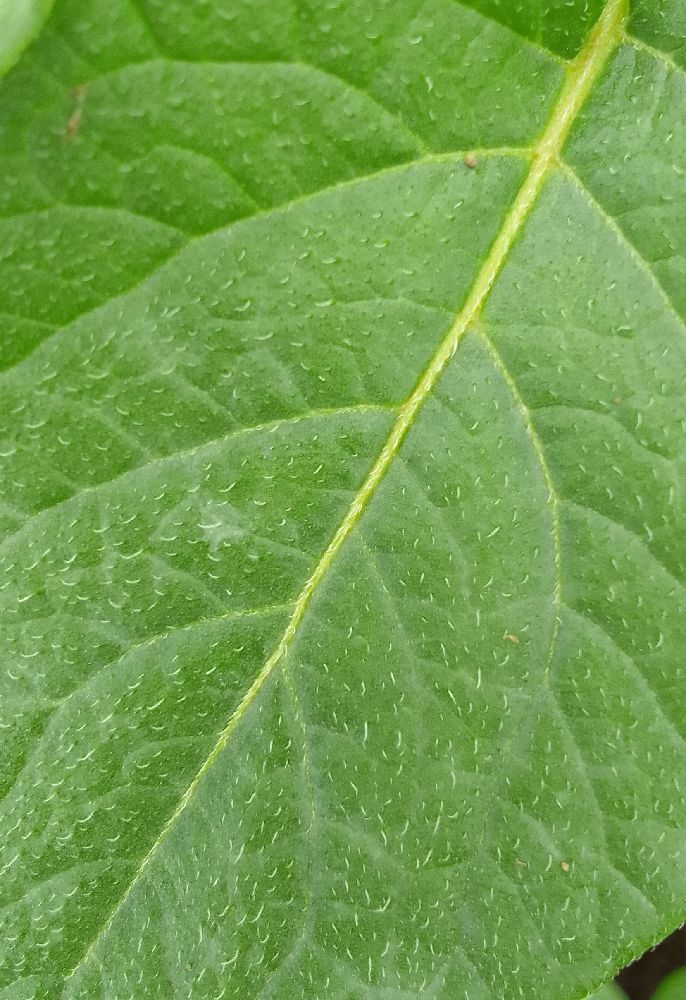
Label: Healthy